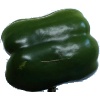
Label: green_pepper